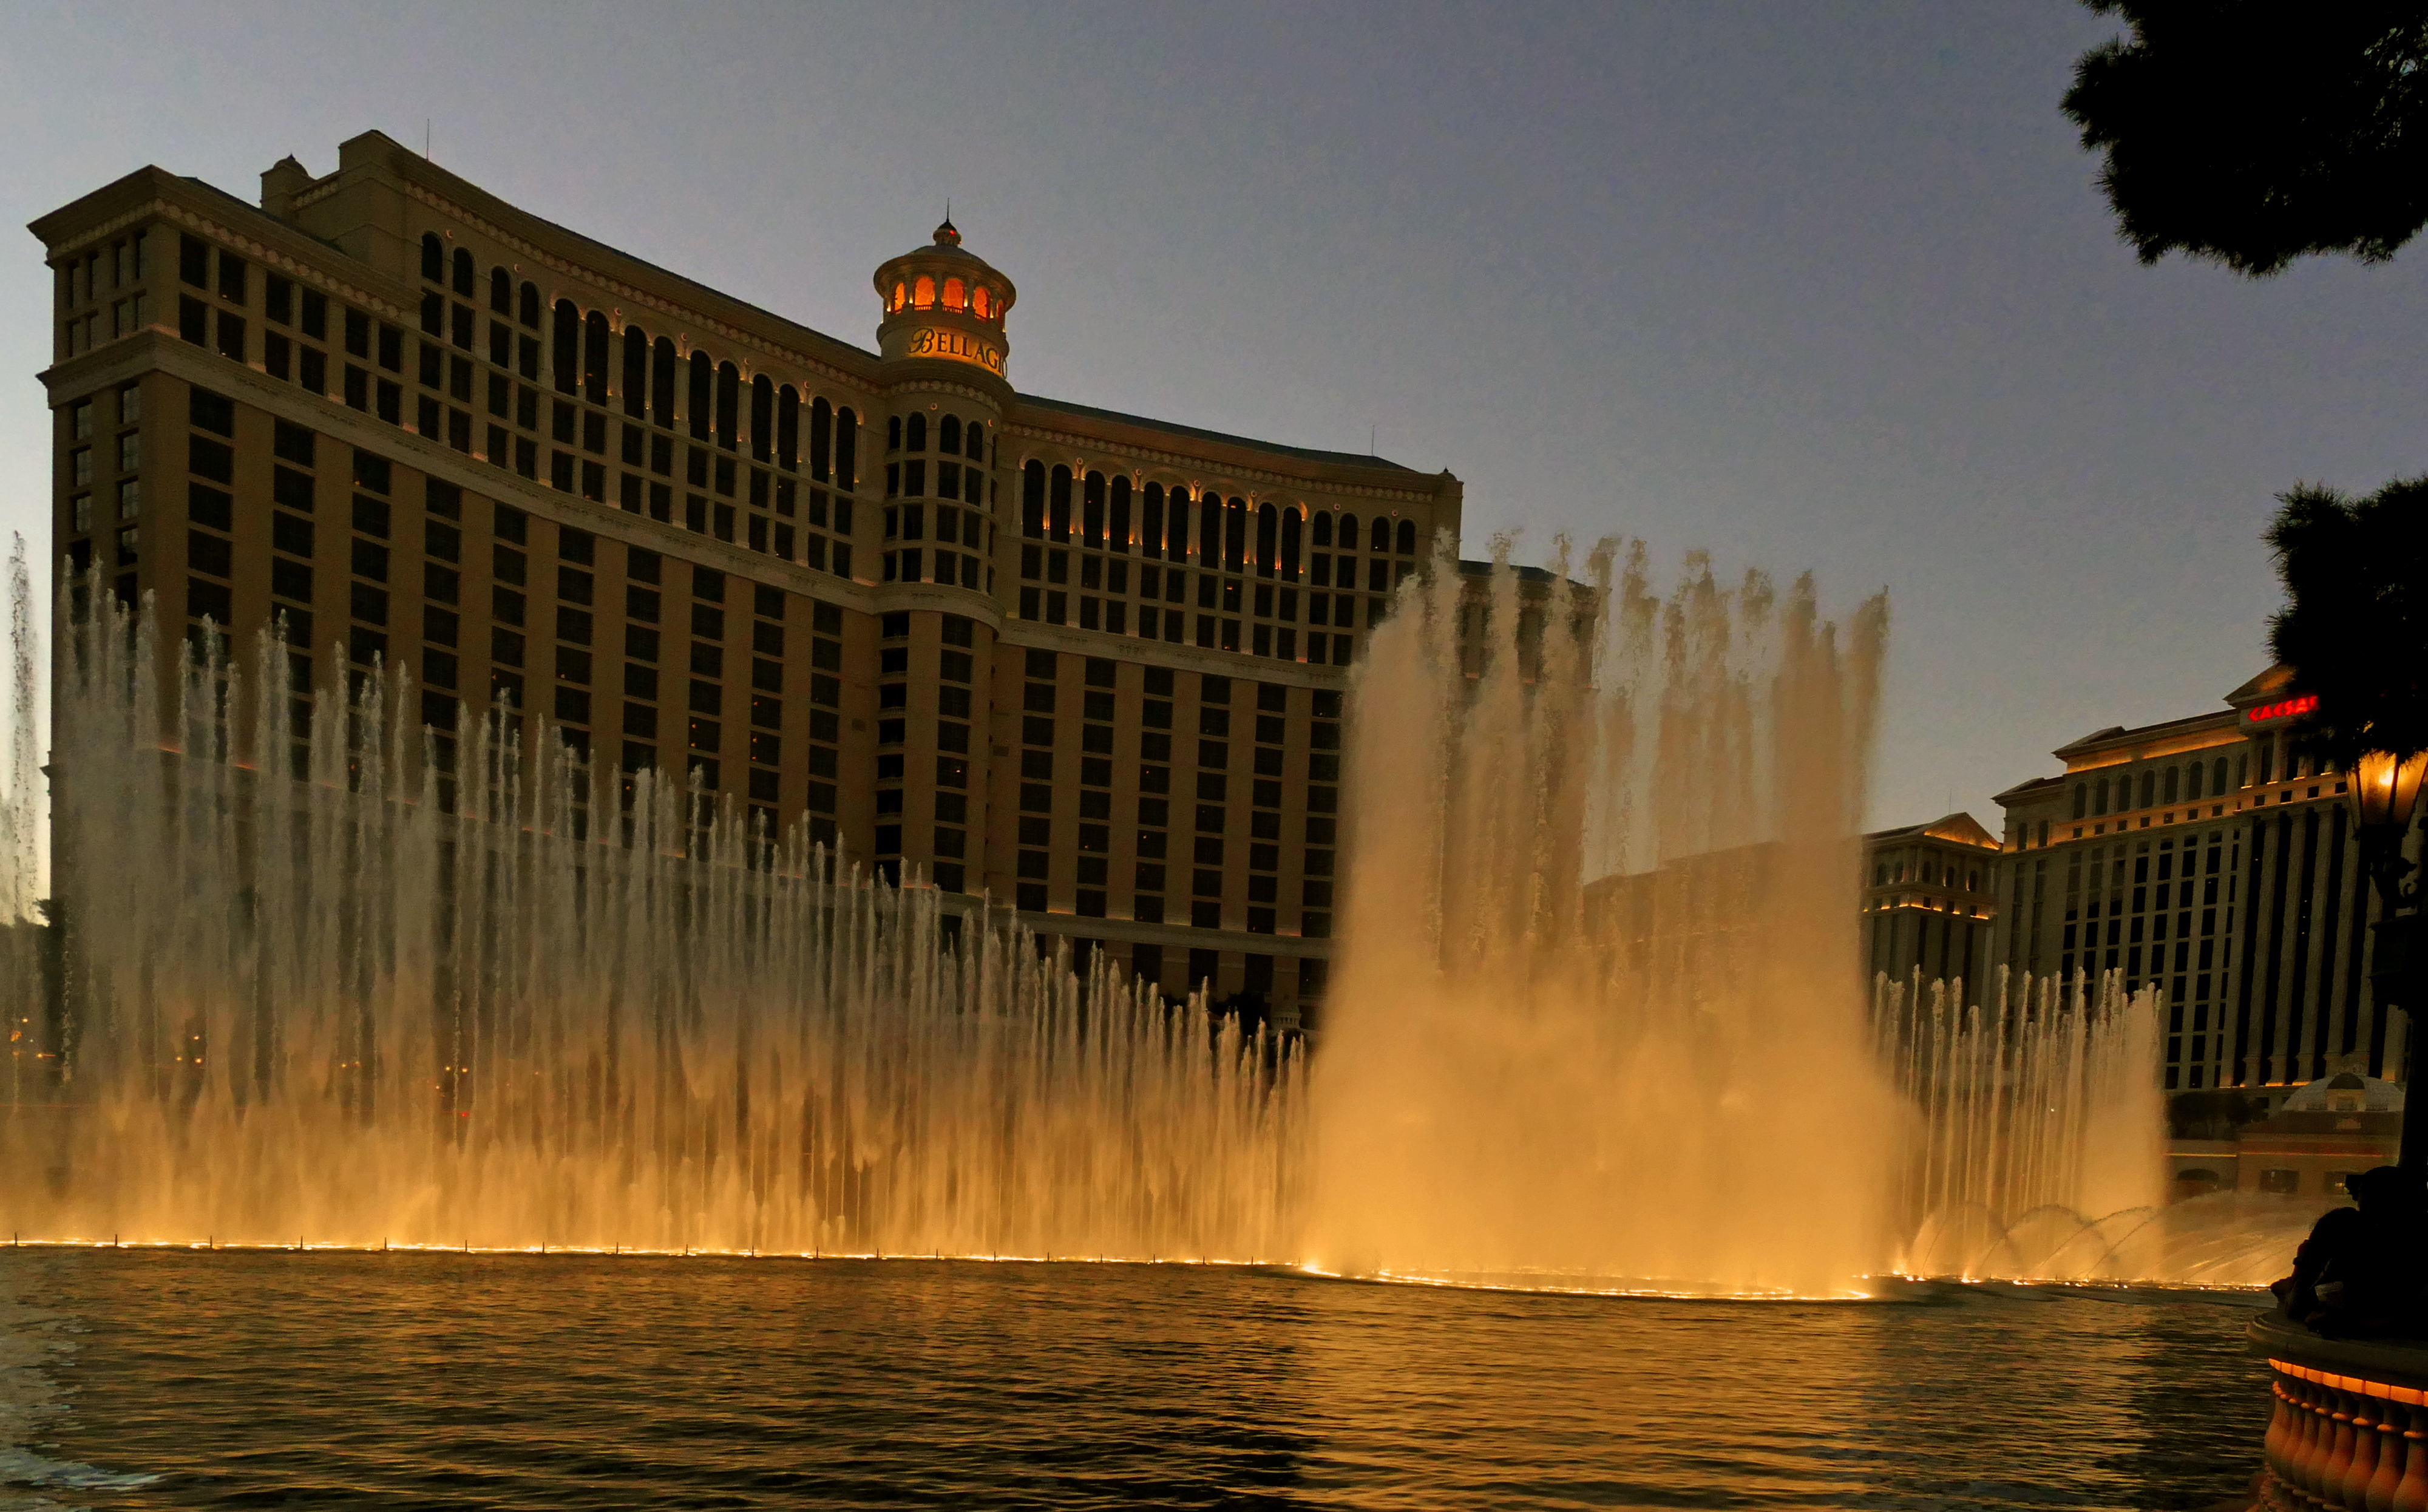
water, skyline, night, morning, skyscraper, cityscape, travel, dusk, evening, reflection, usa, landmark, fountain, fountains, lasvegas, lumixfz1000, thefountainsofbellagio, water feature